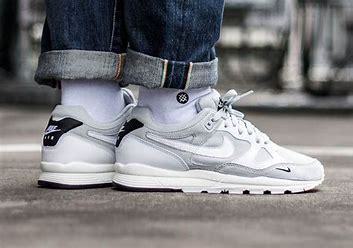
Brand: Nike
Model: Air Span Ii